Basilica of Notre-Dame de la Trinité

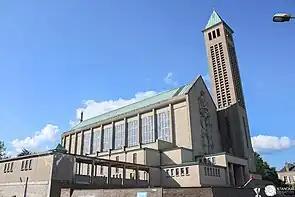

The basilica has a largely uniform architectural and decorative style and is considered as one of the major works of French Christian inter-war art. It has fourteen large windows illustrating the mysteries of Mary in the history of salvation at the heart of the Trinity, designed by Louis Barillet, Jacques Le Chevallier and Théodore-Gérard Hanssen. The vault mosaic over the high altar develops those themes, whilst the other ceiling mosaics are by Marthe Flandrin. A frieze by the sculptor Jean Lambert-Rucki runs down both sides of the nave, showing the Stations of the Cross.